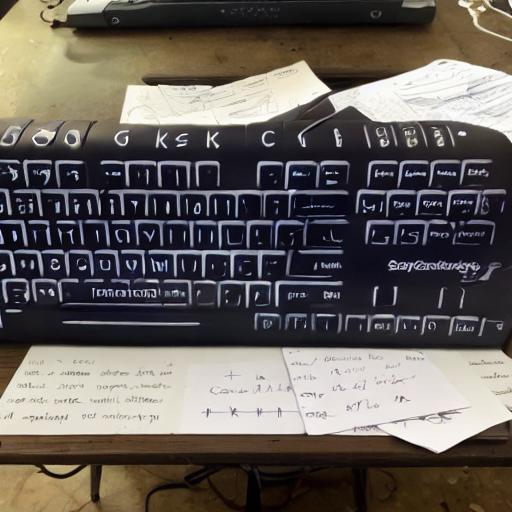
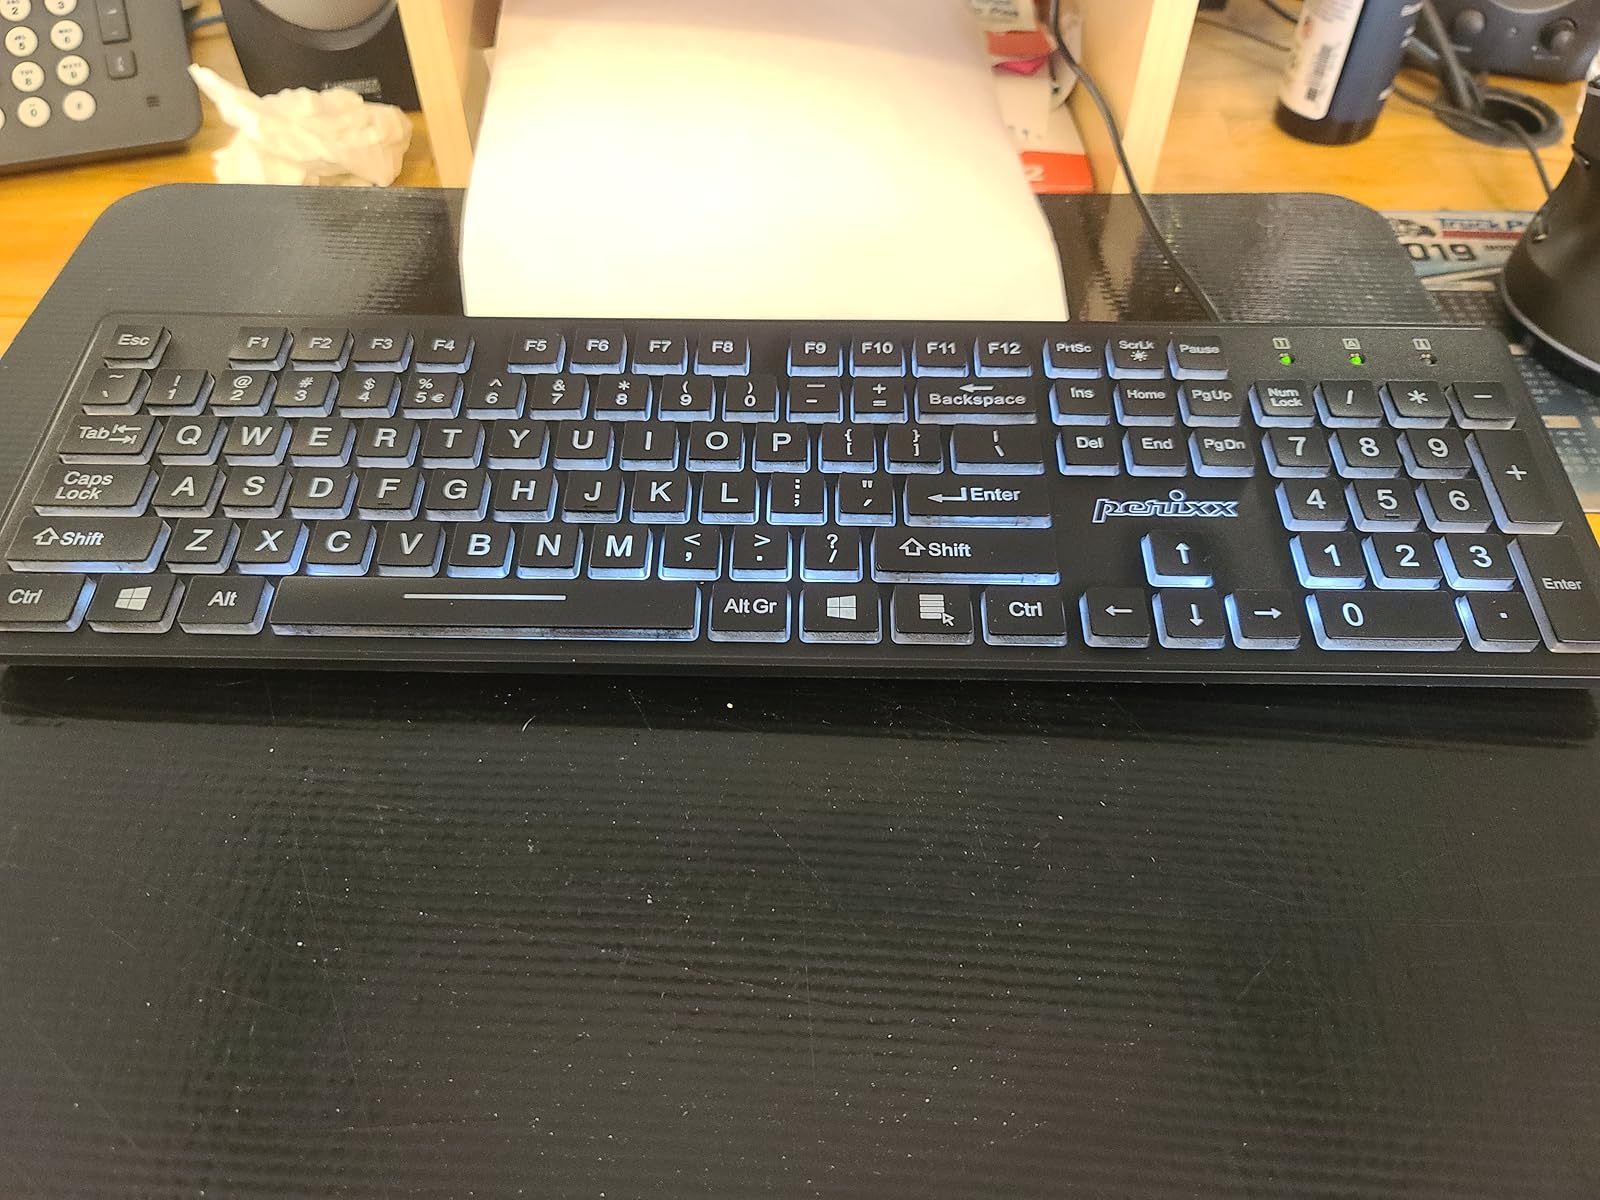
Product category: keyboard
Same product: no